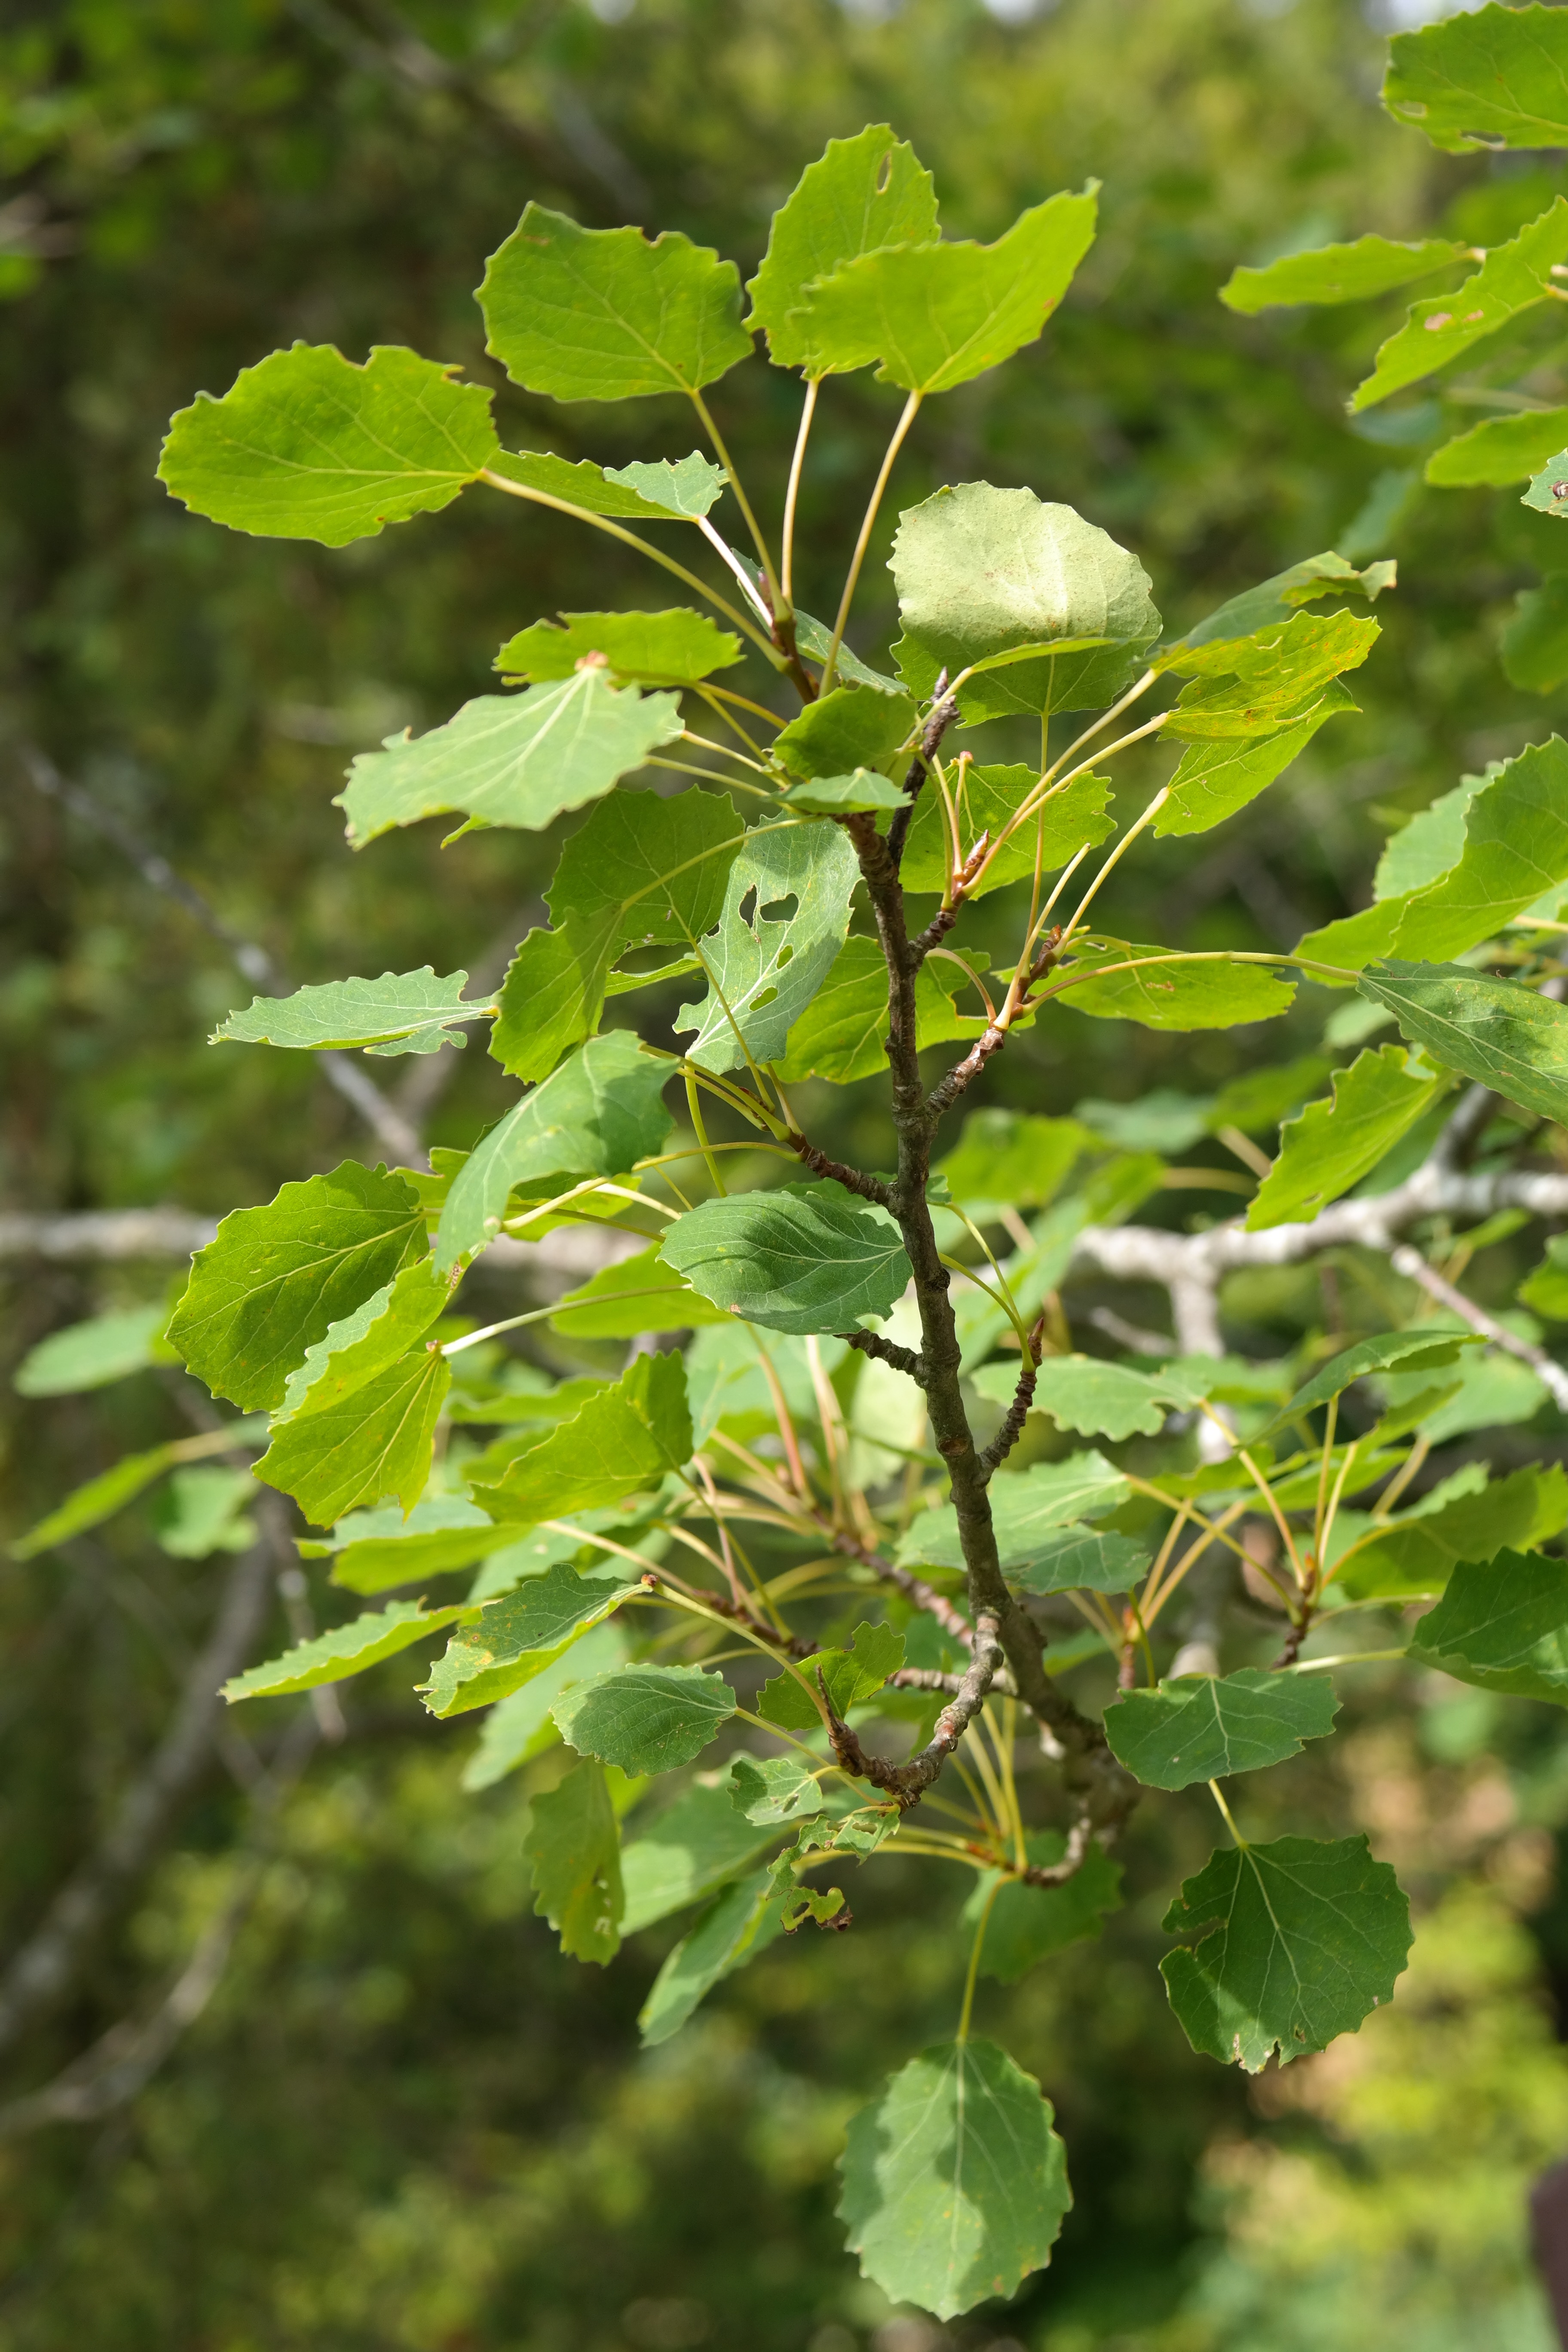
tree, branch, plant, fruit, leaf, flower, foliage, food, green, produce, birch, evergreen, leaves, shrub, deciduous, aspen, poplar, populus, hawthorn, flowering plant, populus tremula, woody plant, land plant, agrimony, aspe